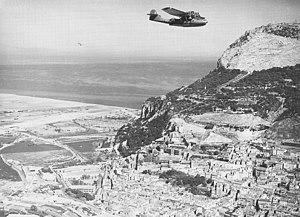
L'histoire militaire de Gibraltar pendant la Seconde Guerre mondiale illustre sa position de forteresse britannique comme c'est le cas depuis le début du XVIIIᵉ siècle. Le rocher fut un facteur vital dans la stratégie militaire britannique, à la fois comme pied sur le continent européen, et comme bastion de la puissance maritime britannique. Pendant la Seconde Guerre mondiale, Gibraltar eut un rôle essentiel tant sur le théâtre de l'Atlantique que sur le théâtre méditerranéen, contrôlant la quasi-totalité du trafic naval entre la mer Méditerranée et l'océan Atlantique.
Cet article donne les ordres de bataille du Coastal Command de la RAF au long de la Seconde Guerre mondiale sur le Théâtre d'opérations européen.